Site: brandenburg
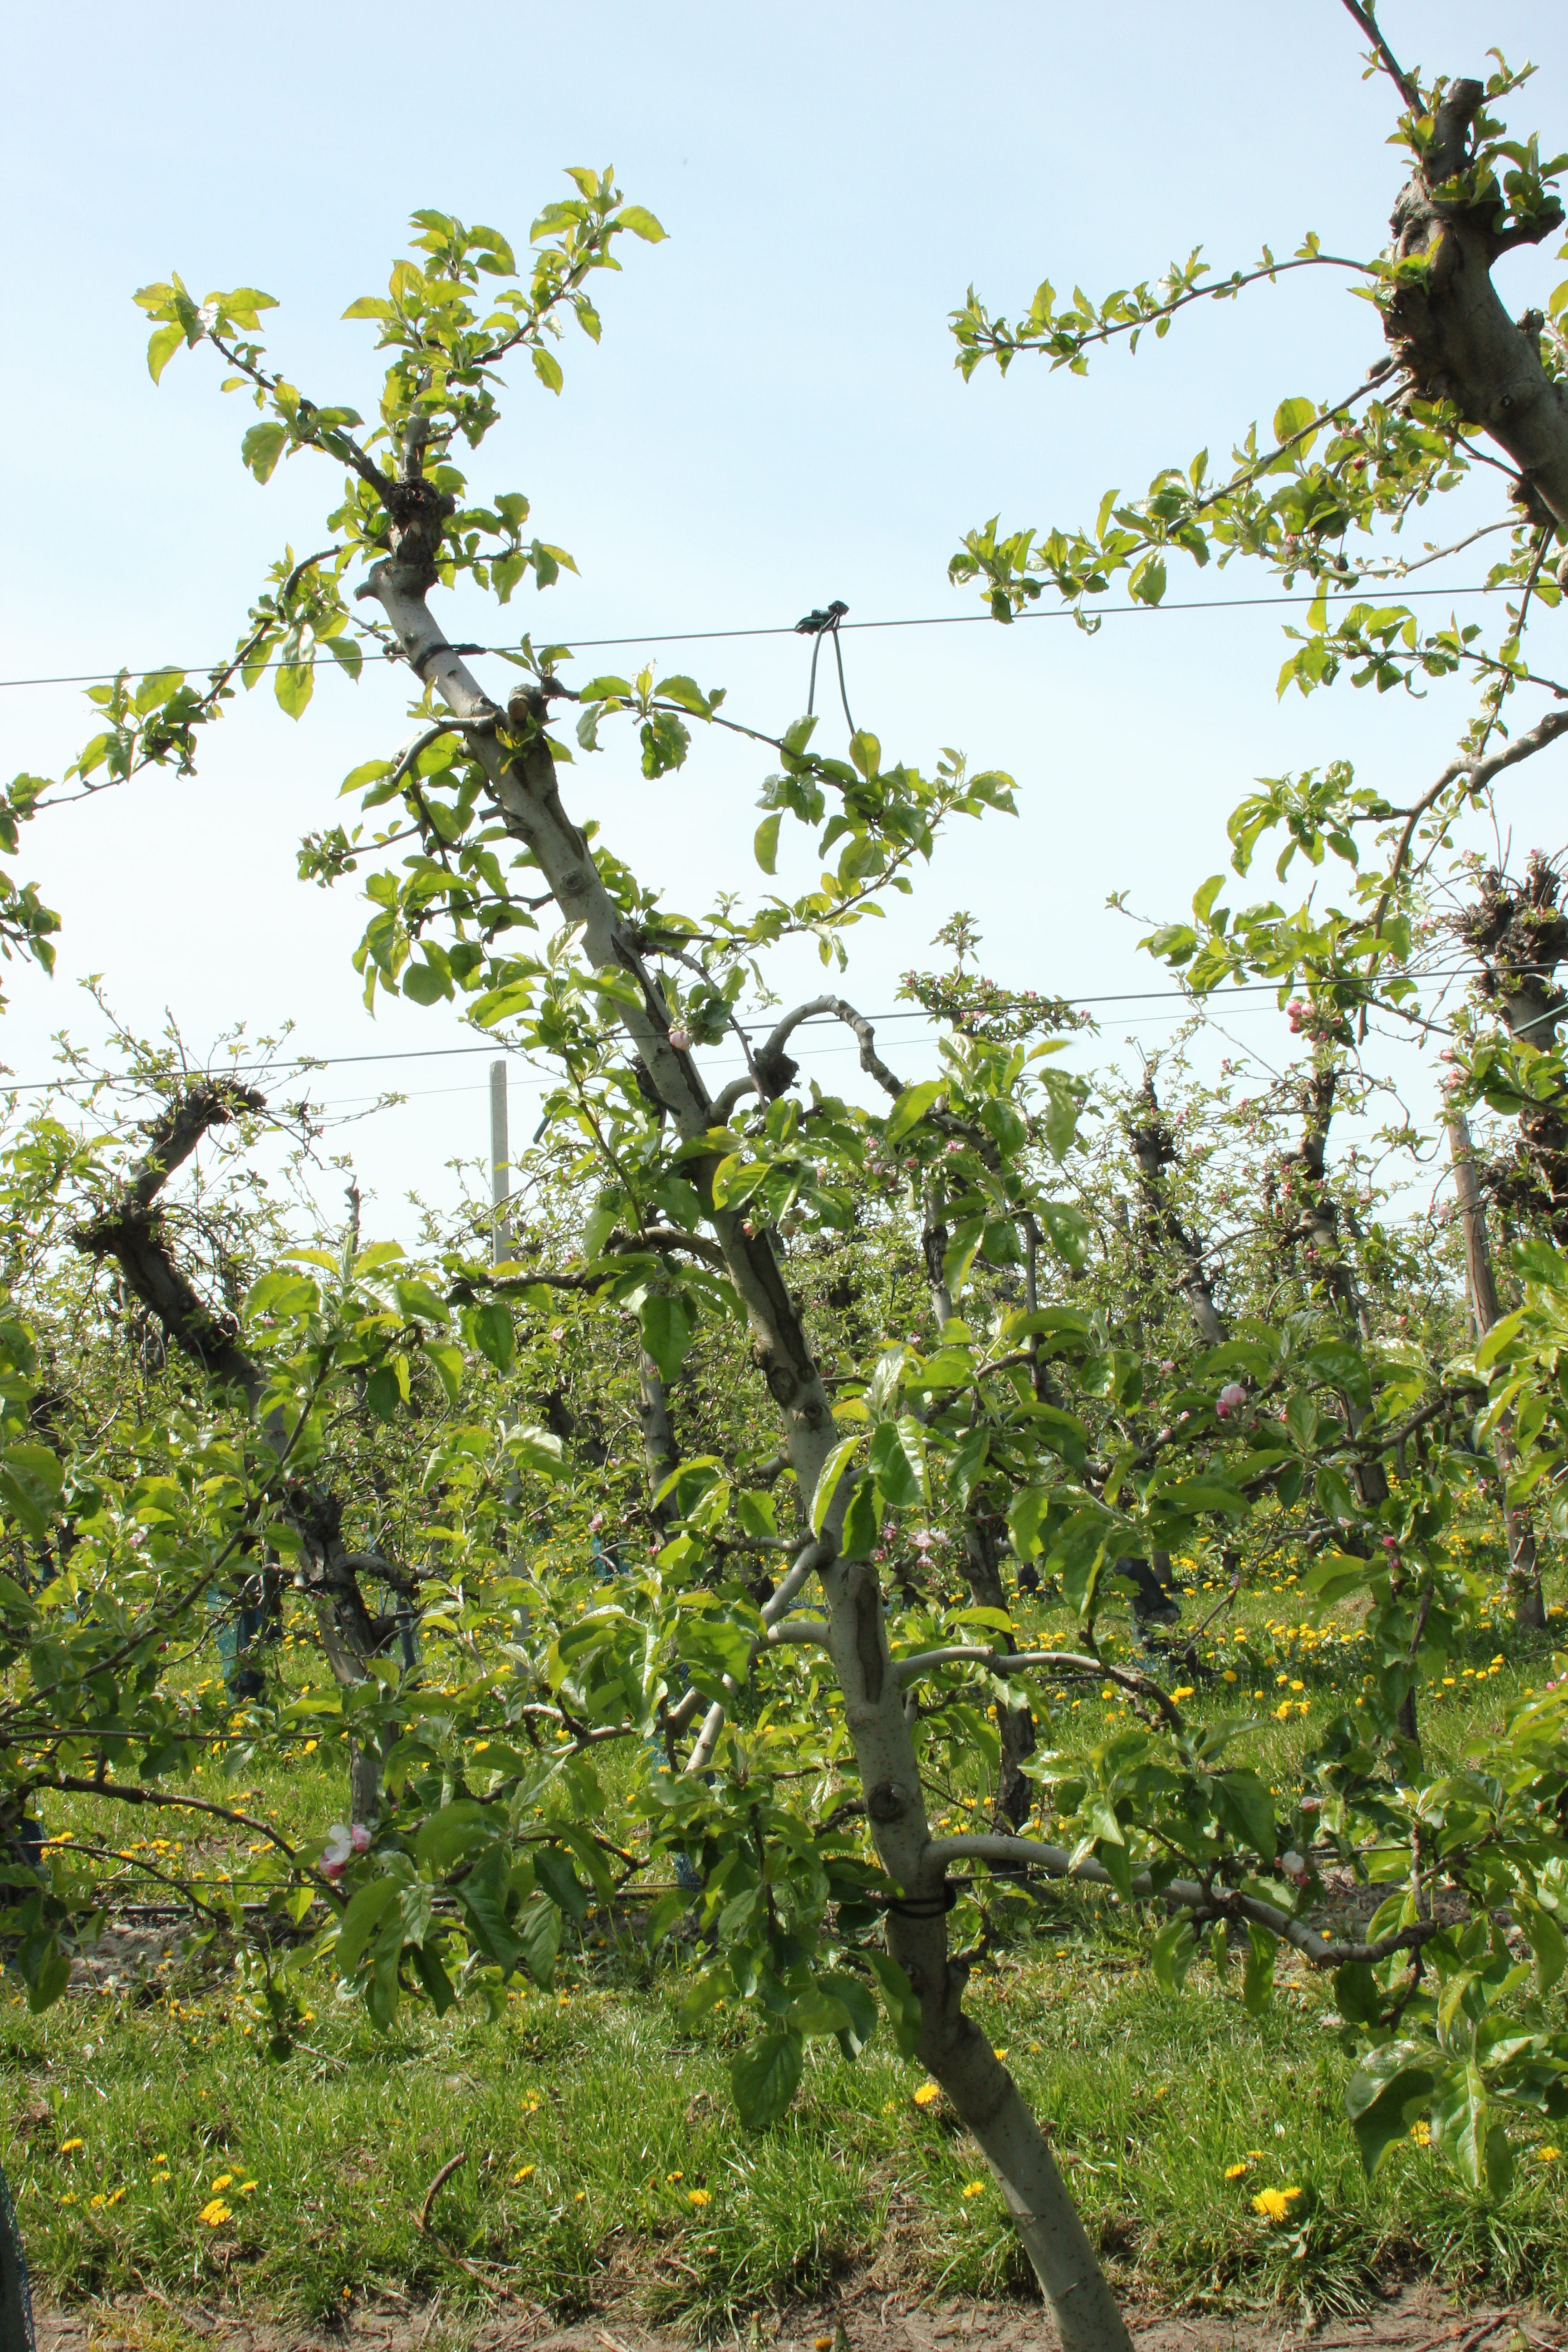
Growth stage (BBCH 60): Flowering